Letter case

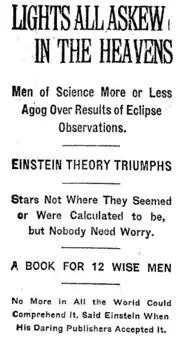
Alternating all-caps and headline styles at the start of a "New York Times" report published in November 1919. (The event reported is Arthur Eddington's test of Einstein's theory of general relativity.)

In English-language publications, various conventions are used for the capitalisation of words in publication titles and headlines, including chapter and section headings. The rules differ substantially between individual house styles.